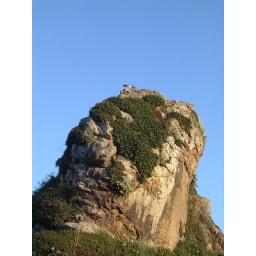
A rock outcropping (koppie = little head in Afrikaans), on the beach outside Brookings, OR